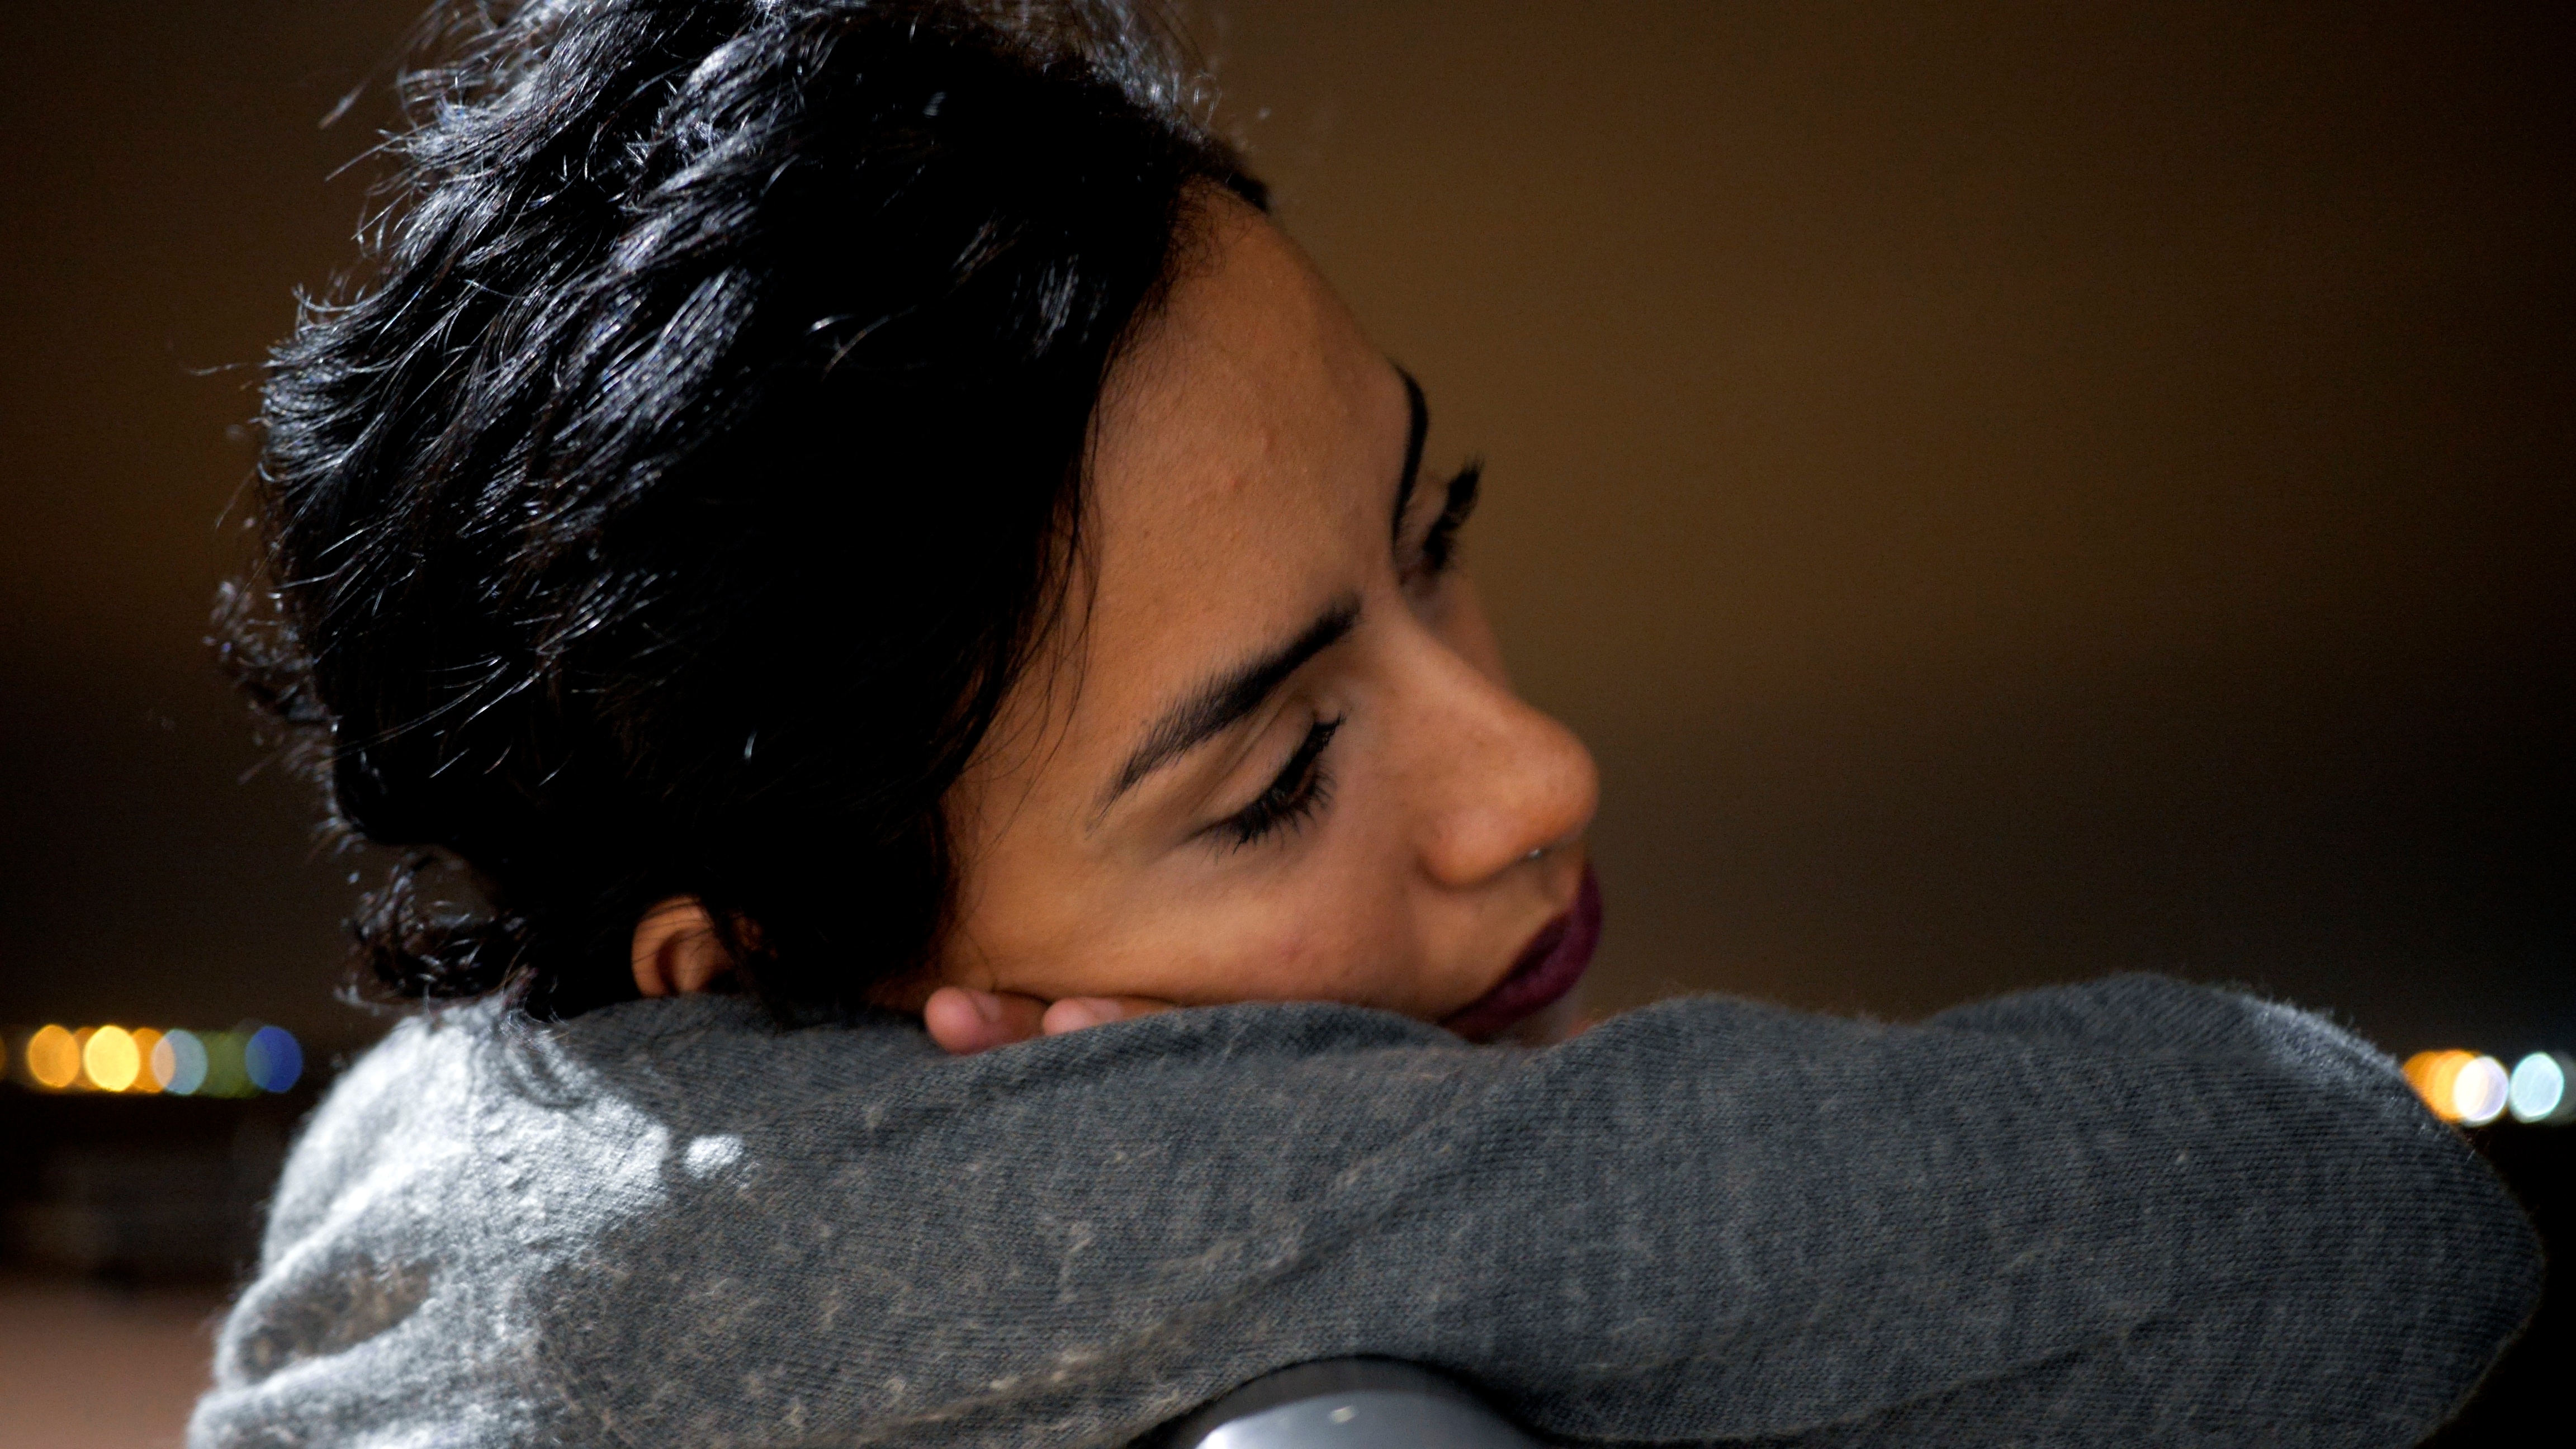
person, girl, woman, portrait, child, black, lady, close up, nose, eye, head, singing, beauty, organ, emotion, interaction, photo shoot, sense, human action